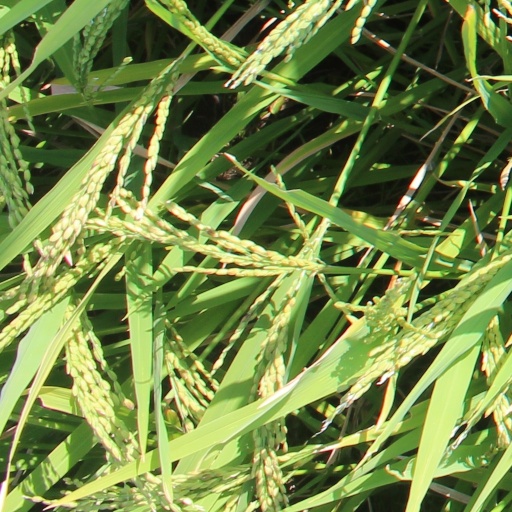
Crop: rice